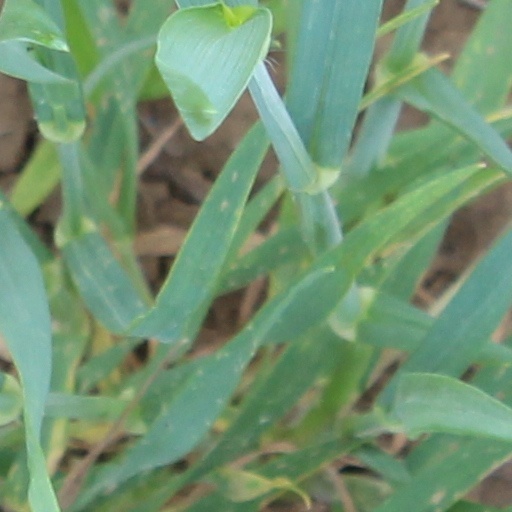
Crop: wheat